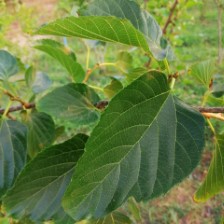
Variety: WhiteKing